Dissolution of the Soviet Union

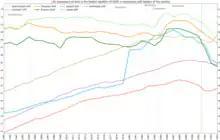
Change of life expectancy in the largest republics of the Soviet Union before its dissolution

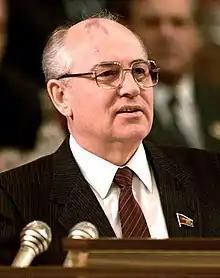
Mikhail Gorbachev in 1987

Mikhail Gorbachev was elected General Secretary by the Politburo on 11 March 1985, just over four hours after his predecessor Konstantin Chernenko died at the age of 73. Gorbachev, aged 54, was the youngest member of the Politburo. His initial goal as general secretary was to revive the stagnating Soviet economy, and he realized that doing so would require reforming underlying political and social structures. The reforms began with personnel changes of senior Brezhnev-era officials who would impede political and economic change. On 23 April 1985, Gorbachev brought two protégés, Yegor Ligachev and Nikolai Ryzhkov, into the Politburo as full members. He kept the "power" ministries favorable by promoting KGB Chief Viktor Chebrikov from candidate to full member and appointing Minister of Defence Marshal Sergei Sokolov as a Politburo candidate.